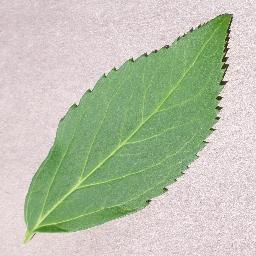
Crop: cherry
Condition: (including_sour)_healthy